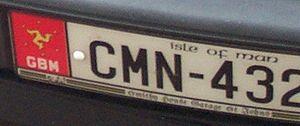
L’île de Man /il də man/ est un territoire formé d’une île principale et de quelques îlots situés en mer d’Irlande, au centre des îles Britanniques. L’île de Man forme une dépendance de la Couronne britannique, c'est-à-dire qu'elle n'appartient pas au Royaume-Uni mais relève directement de la propriété du souverain britannique, actuellement la reine Élisabeth II, qui agit en qualité de « seigneur de Man ». Ce statut n’en fait pas un État reconnu indépendant, mais l'île dispose d’une large autonomie politique et économique. Ainsi depuis 2011, le lieutenant-gouverneur, fonction jusqu'alors attribuée par la reine, est désigné par un vote de représentants locaux mannois. De fait de son statut et d'une politique fiscale très avantageuse, elle est considérée comme un des lieux privilégiés par l'évasion fiscale, acquérant une réputation de paradis fiscal, notamment depuis les révélations des « Paradise Papers ».
Les dépendances de la Couronne sont l'Île de Man et les bailliages de Jersey et Guernesey. Il s'agit de territoires autonomes, possessions de la Couronne, qui ne font pas partie du Royaume-Uni ou des territoires britanniques d'outre-mer.